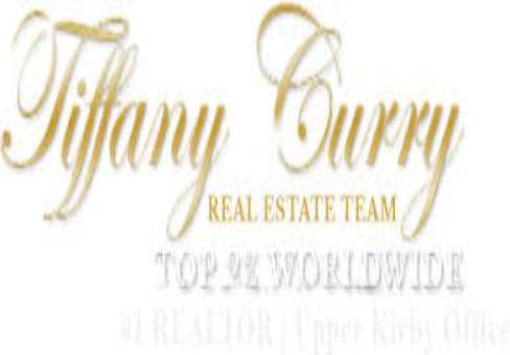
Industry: Clothes